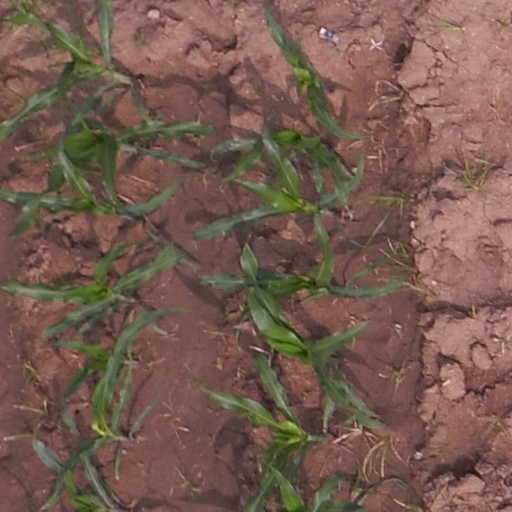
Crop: maize; corn